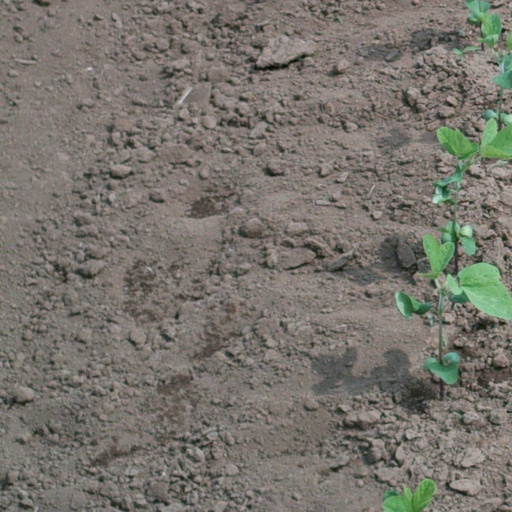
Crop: soybean